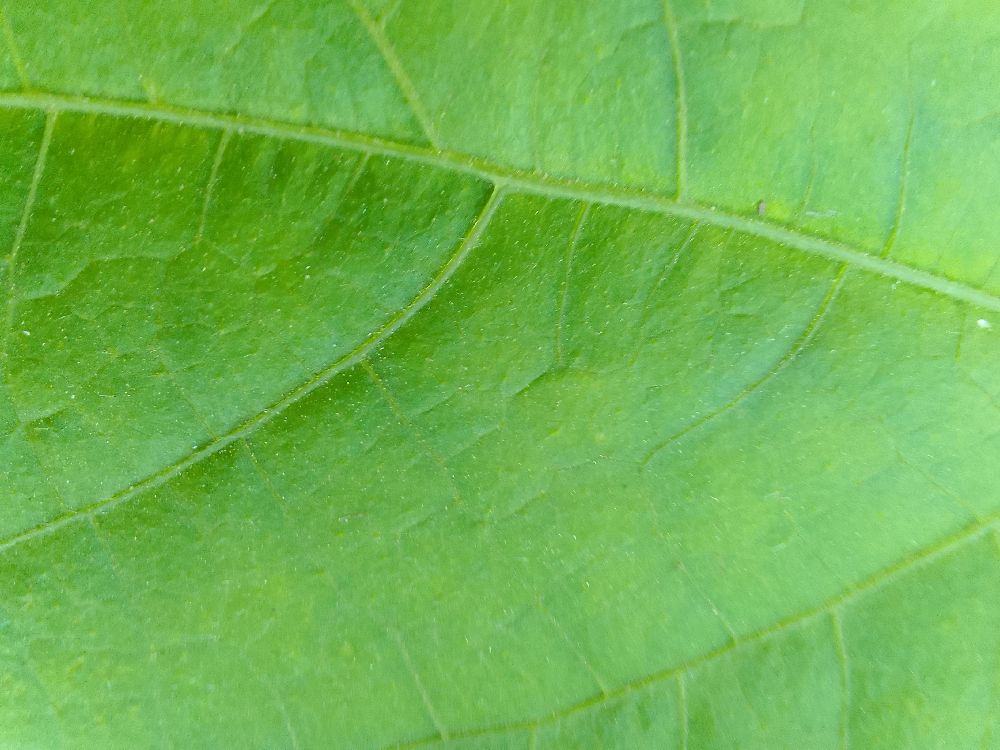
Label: healthy